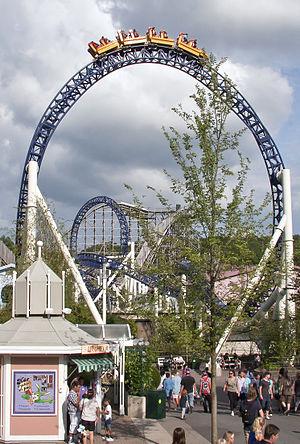
Kanonen sont des montagnes russes lancées du parc Liseberg, situé à Göteborg, en Suède.